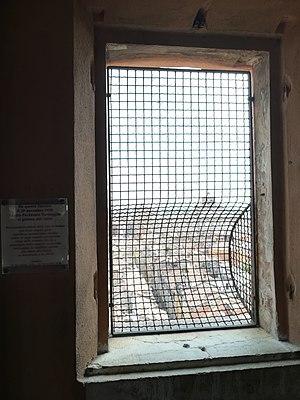
La fenêtre de la Ghirlandina à Modène, d'où s'est jeté Angelo Fortunato Formiggini)